Butter on the Latch

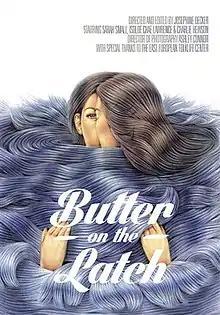
Film poster

Butter on the Latch is a 2013 experimental psychological thriller/drama film written, produced, and directed by Josephine Decker. It tells the story of Sarah and Isolde attending a Balkan music camp, the eroding friendship between them, and the budding romance between Sarah and a male camper named Steph.